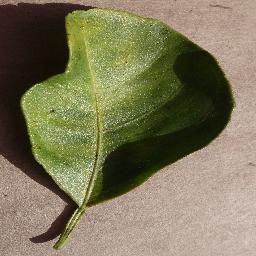
Label: Orange___Haunglongbing_(Citrus_greening)